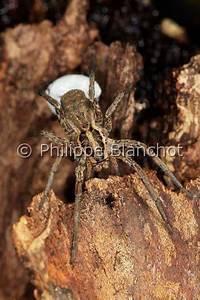
spider